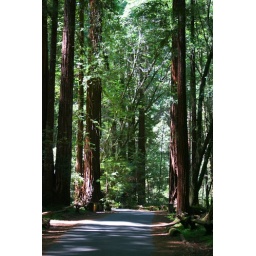
Redwood trees surrounding a narrow road at Armstrong Forest in Guerneville, CA.